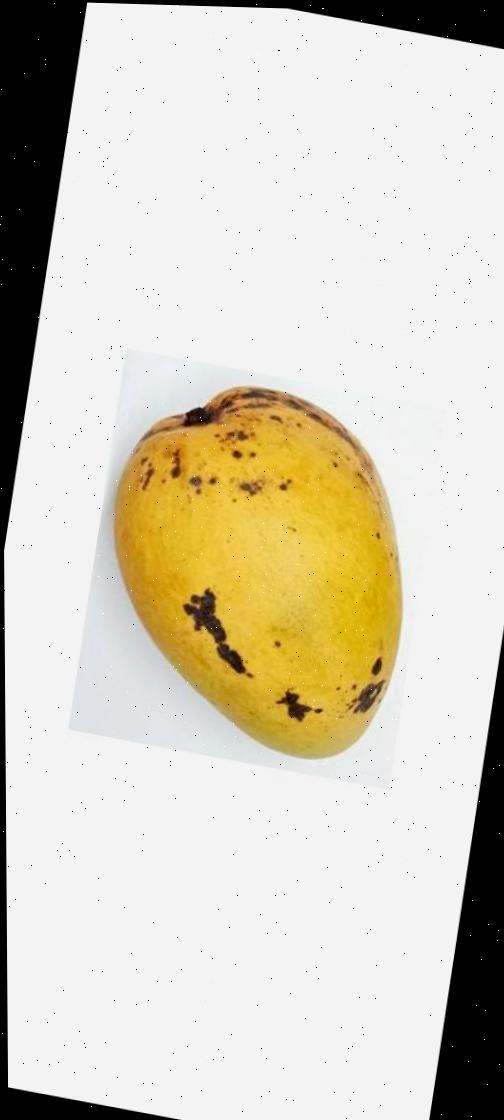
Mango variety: Bari-11